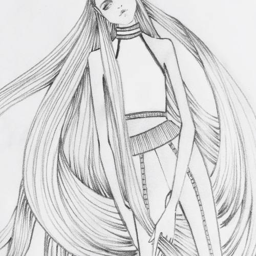
laying down lines for a new client